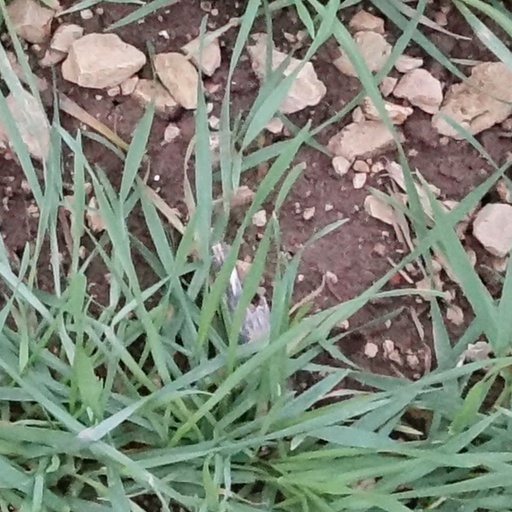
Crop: wheat